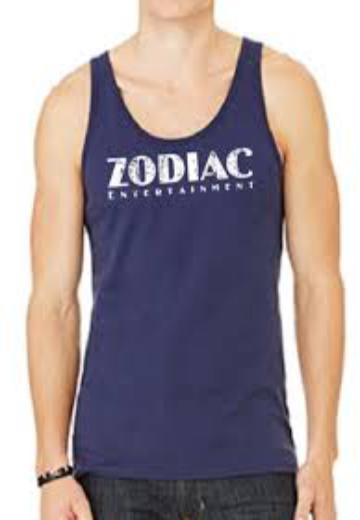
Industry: Clothes